Thuja occidentalis

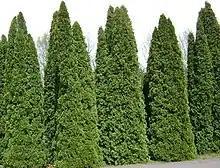
A grove of a columnar ornamental variety in Powsin Botanical Garden, Warsaw, Poland

"T. occidentalis" is widely used as an ornamental tree, particularly for screens and hedges, in gardens, parks, and cemeteries. Over 300 cultivars exist, showing great variation in colour, shape, and size, with some of the more common ones being 'Degroot's Spire', 'Ellwangeriana', 'Hetz Wintergreen', 'Lutea', 'Rheingold', 'Smaragd' (or 'Emerald Green'), 'Techny', and 'Wareana'. It was introduced into Europe as early as 1540.